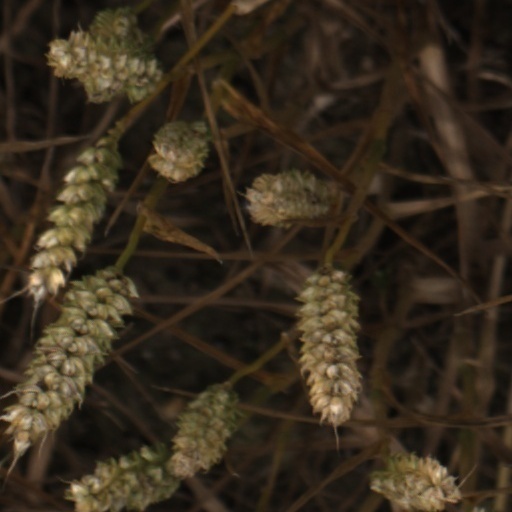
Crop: wheat